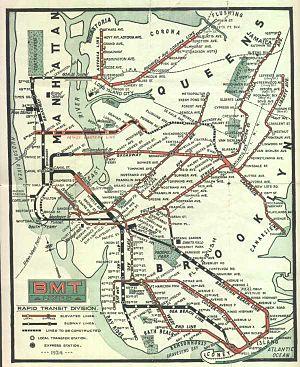
Le métro de New York est un réseau de transport métropolitain desservant la ville de New York aux États-Unis. La totalité des infrastructures et de la flotte appartient à la ville de New York, mais l'exploitation du réseau est confiée à la New York City Transit Authority, une branche de la Metropolitan Transportation Authority.
La Brooklyn-Manhattan Transit Corporation était une société holding privée de transport en commun, basée dans l'arrondissement de Brooklyn à New York. Elle fut créée en 1923, quatre ans après la faillite de la Brooklyn Rapid Transit Company qui gérait l'essentiel des réseaux de métro de Brooklyn, du Queens ainsi que plusieurs sections de métro souterrain à Manhattan. Elle constitue ainsi, avec l'Interborough Rapid Transit Company et l'Independent Subway System l'une des trois entreprises à l'origine de l'actuel métro de New York. Elle fut cependant rachetée par la ville de New York en 1940, dans le but de consolider les trois réseaux existant en une seule entité. C'est dans cette optique que l'actuelle New York City Transit Authority fut créée en 1953.